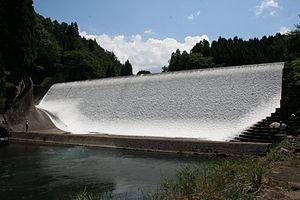
Le barrage de Hakusui est un barrage poids en béton situé sur le cours supérieur de la Ōno-gawa à Taketa dans la préfecture d'Ōita au Japon. Construit en 1938, il fait 86 m de large et 14 m de haut.